Benjamin Harrison (hospital administrator)

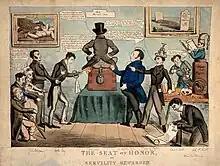
Caricature depicting Benjamin Harrison as a king on a throne, with his subjects prostrating themselves.

For fifty years Harrison governed the hospital and managed its estates, despotically and without salary. With Sir Astley Cooper he, in 1825, established Guy's as a complete medical school separate from St. Thomas's Hospital, with which it had always previously been allied.